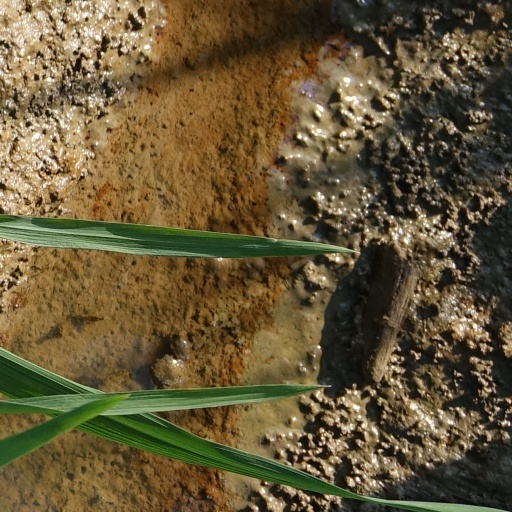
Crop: rice